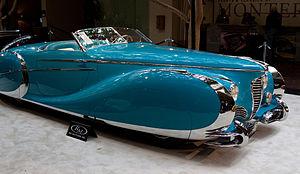
Jacques Saoutchik est un carrossier designer ébéniste automobile français de renom, d'origine biélorusse, en activité de 1900 à 1955 à Neuilly-sur-Seine.
Les Delahaye Type 175, 178, et 180 sont une série d'automobile de luxe du constructeur automobile Delahaye, produites à 105 exemplaires entre 1948 et 1951.
Delahaye était un constructeur français d'automobiles de luxe, de poids lourds et de véhicules d'incendie, pionnier de l'automobile depuis 1895.